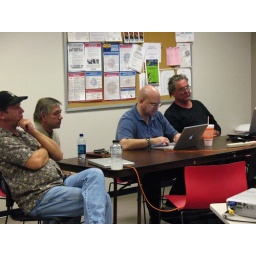
Presentation on &amp;quot;white box design&amp;quot; as described in the book &amp;quot;Cleanroom Software Engineering.&amp;quot; Presented by Walter Mack.